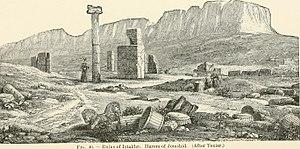
Istakhr est une ville antique de Perse situé dans une vallée à plus de 1 600 m d'altitude. Le site est étroitement lié à celui de Naqsh-e Rostam qui recèle des tombes achéménides et d'importants bas-reliefs sassanides. Au-delà on entre dans la plaine de Marvdacht où se trouve le site de Persépolis, 5 km plus loin.